History of Banbury

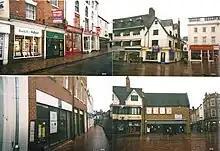
A picture of these closed Banbury shops in 2010. They all closed in 2009, except for Skills Centre, which closed in 2010. The closed shops are- 1/ Your Move estate agents, 2/ Bagel Bite café, 3/ Dolphin Bathrooms,4/ Mobën Kitchens, 5/ Chicken Hut café and 6/ Skills Centre recruiting agency.

Kraft Foods in the Ruscote ward of Banbury operate a large food and coffee producing factory in the north of the town. It was built in 1964, partly due to the London overspill. The factory is still sometimes known as General Foods after the American company which originally owned the building before it was taken over by Kraft. In October 2006 a building at Kraft Foods that was being prepared for demolition caught fire. There was also a small fire at the coffee plant on 7 December 2010.